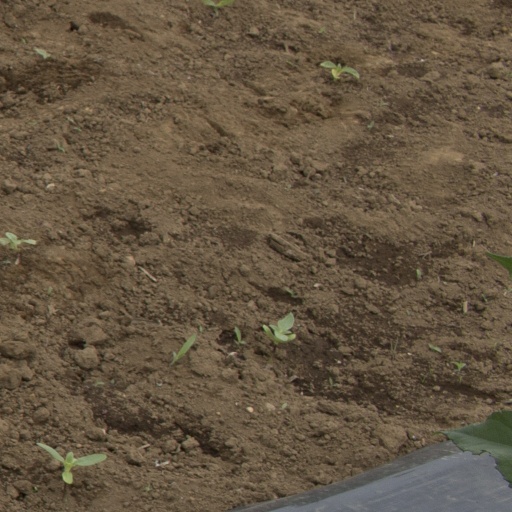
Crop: Jerusalem artichoke